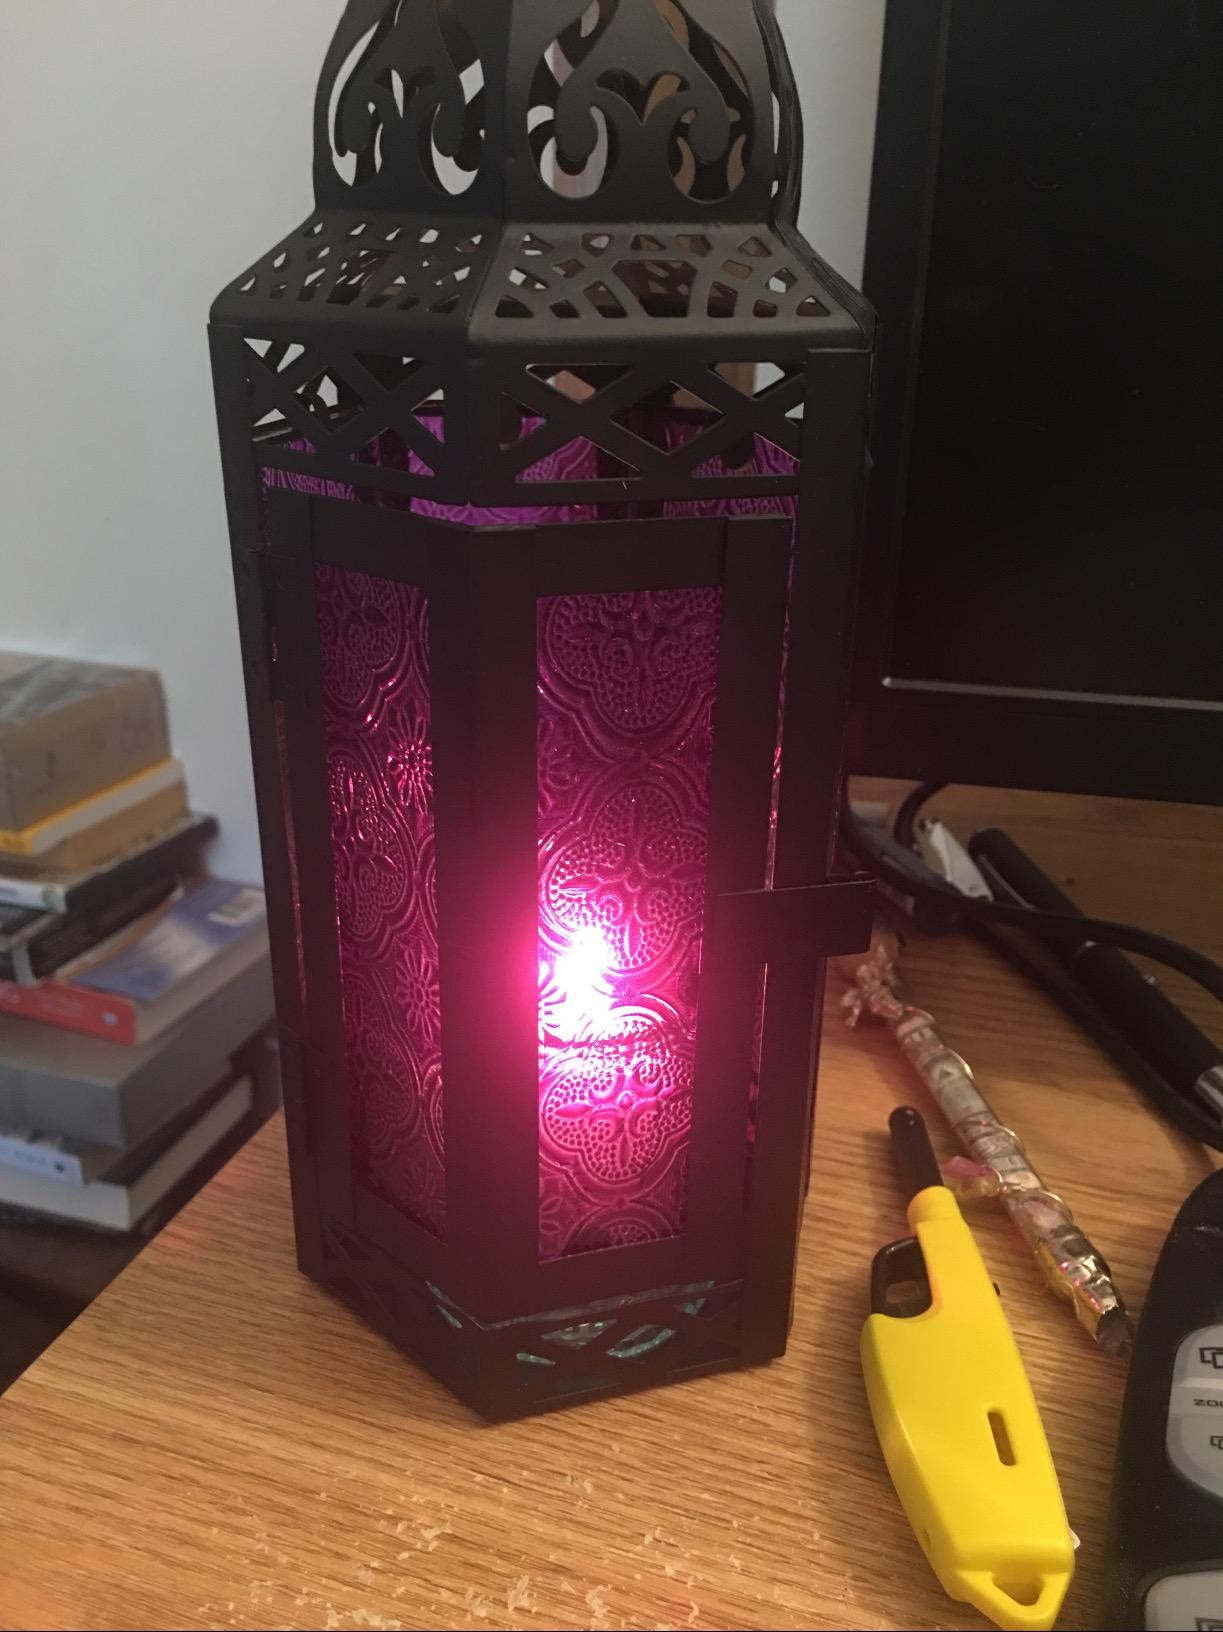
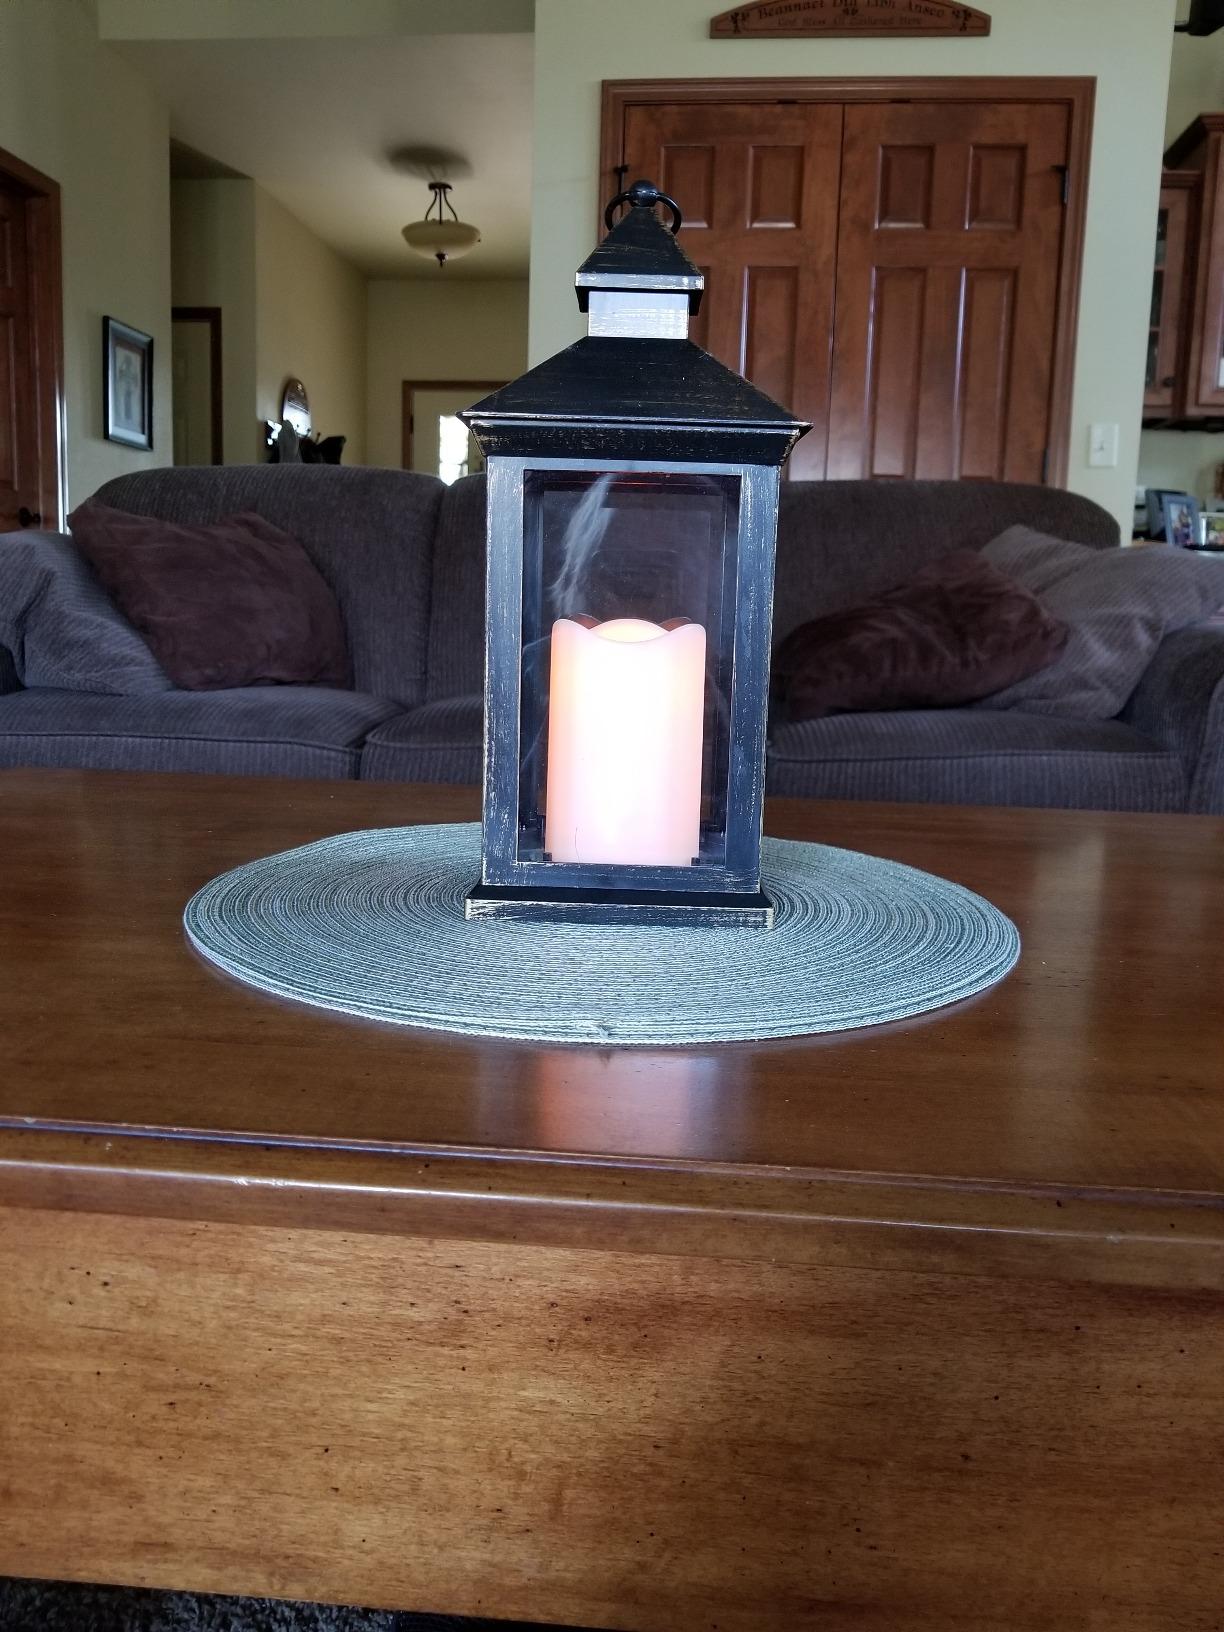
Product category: lantern
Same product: no